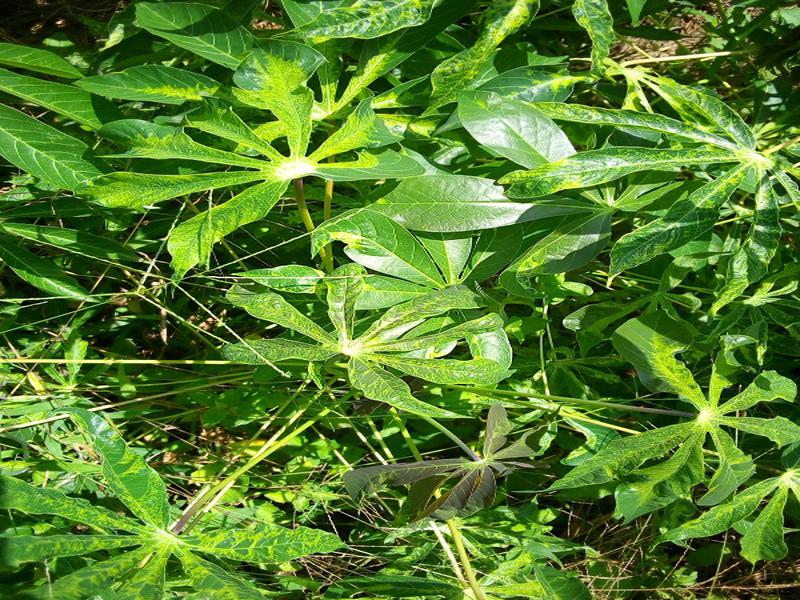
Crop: cassava
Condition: mosaic_disease